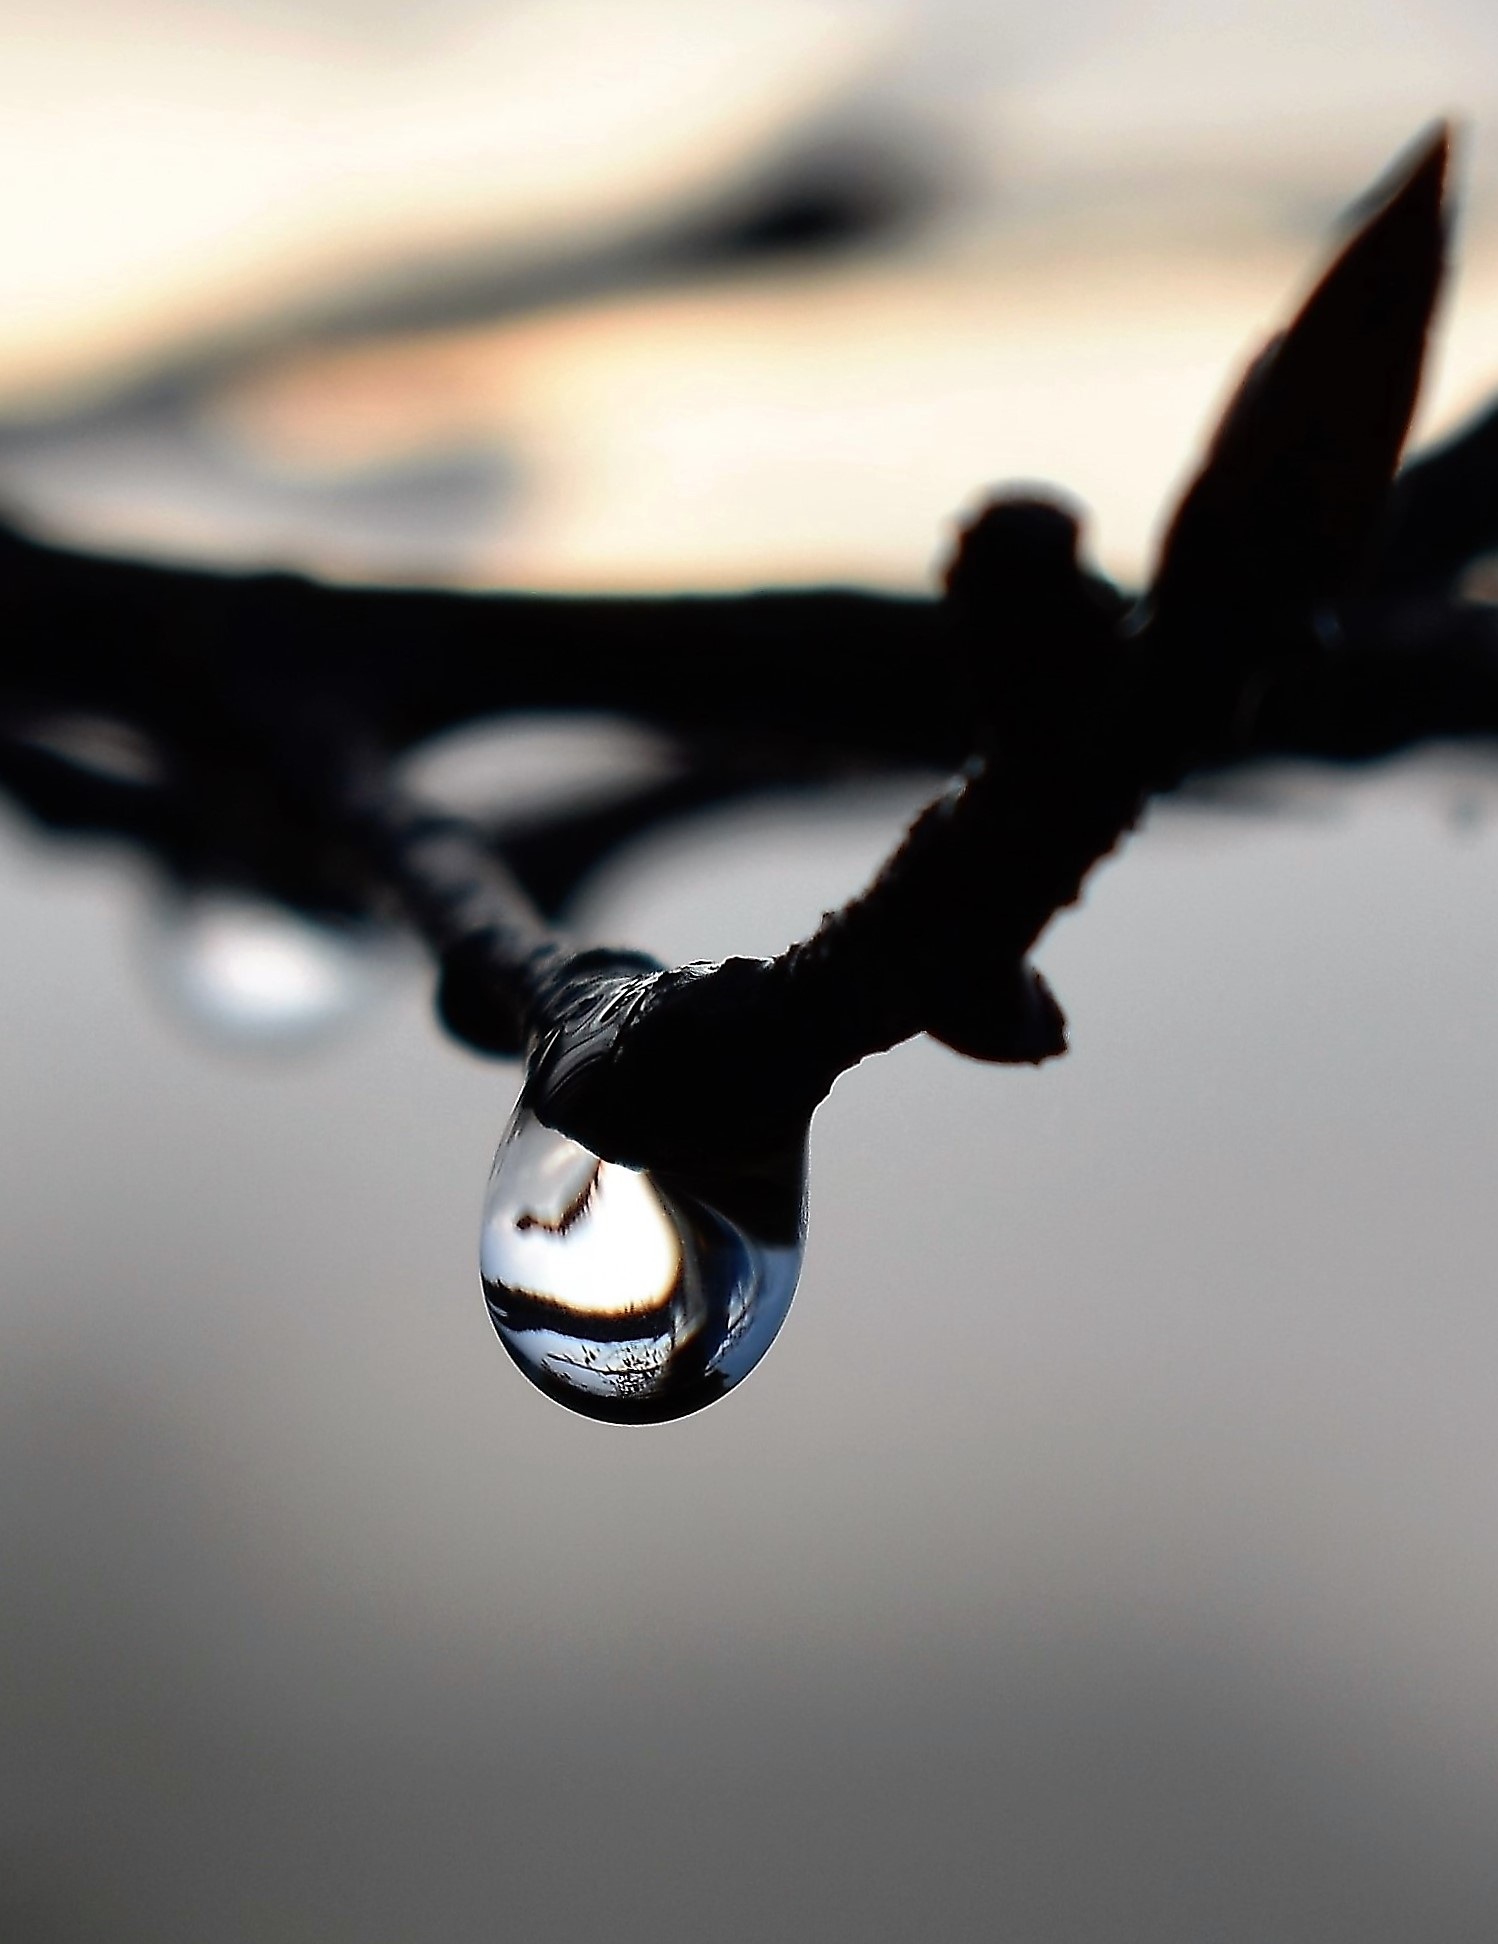
water, nature, grass, branch, dew, wing, light, plant, fog, white, photography, leaf, flower, reflection, autumn, blue, black, close, drip, close up, dewdrop, thaw, drop of water, macro photography, drops of morning dew, dew drops